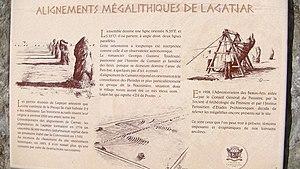
Présentation du site
Les Alignements de Lagatjar se trouvent sur la commune de Camaret-sur-Mer dans le Finistère. Ces alignements mégalithiques contemporains des alignements de Carnac attestent que cette péninsule est habitée depuis des millénaires.